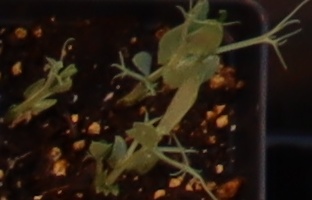
Label: Field Pea